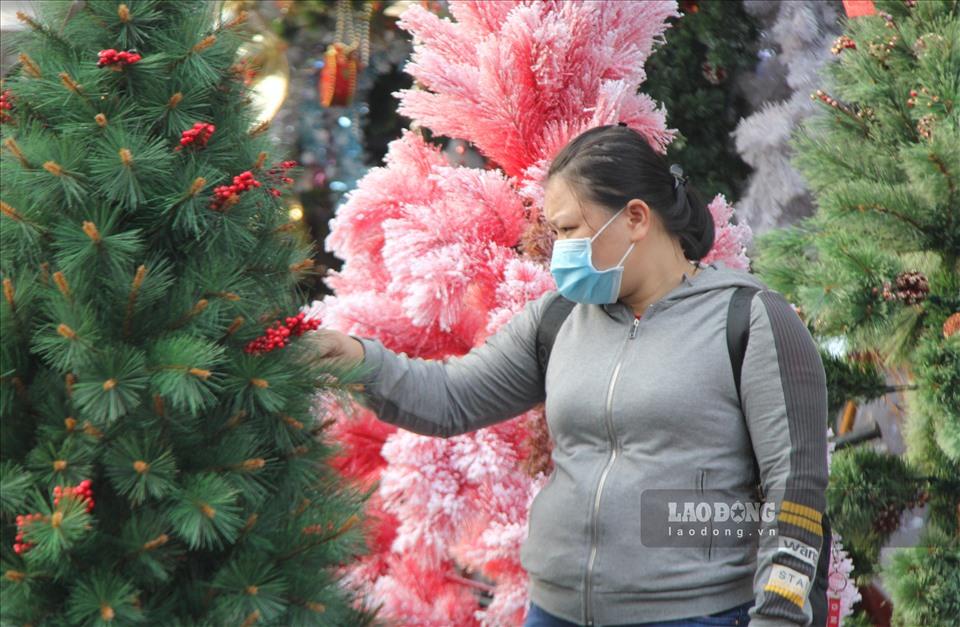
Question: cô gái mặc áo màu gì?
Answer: áo khoác màu xám